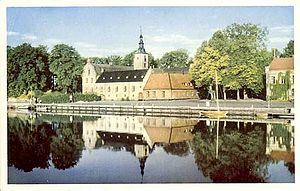
Halmstad
Halmstad er en by på den svenske vestkyst med 59.000 indbyggere. Den er hovedby i Halmstads kommun og residensby for Hallands län, hvor Nissan udmunder i Kattegat. Byen er rig på kunst og skulpturer.